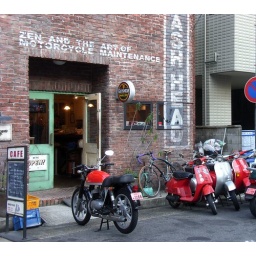
I was tickled by a bar with this name, with bikes parked outside. The vertical sign read Smashhead.